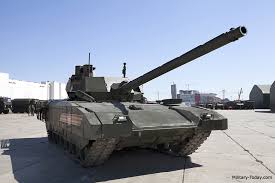
Label: T-14